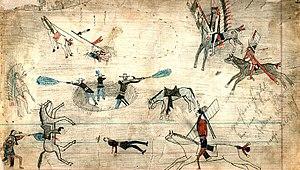
Dessin Kiowa représentant probablement la bataille de Buffalo Wallow de 1874, l'un des nombreux affrontement les indiens des plaines du sud et l'armée des Etats Unis d'Amérique, durant la guerre de ka rivière rouge.
La guerre de la rivière Rouge est une campagne militaire menée par l'US Army en 1874 et visant à repousser les tribus indiennes Comanche, Kiowa, Cheyenne du Sud et Arapaho du sud des Grandes Plaines, et les forcer à s'installer dans les réserves du Territoire indien. Les affrontements de 1874 se distinguent des précédentes tentatives de l'armée de l'Union pour « pacifier » cette région de la frontière ouest.